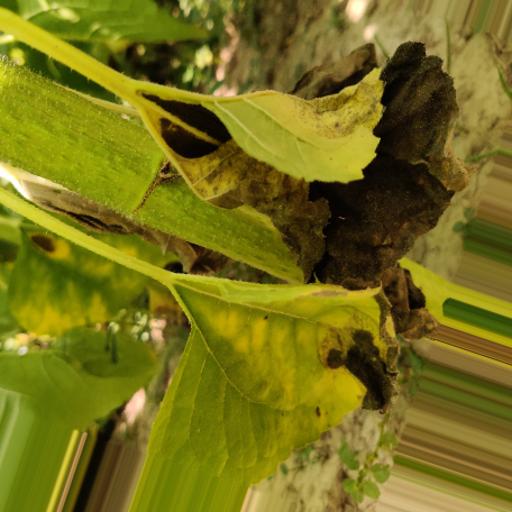
Label: Leaf_scars